Northern Vermont University

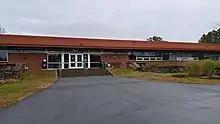
The Harvey Academic Center

The Harvey Academic Center (HAC) is located at the center of campus, and houses offices and classrooms for arts and outdoors classes. The Center also hosts the Quimby Gallery, a small regional art gallery named after alumnus Susan Quimby.